Cromwell Gorge

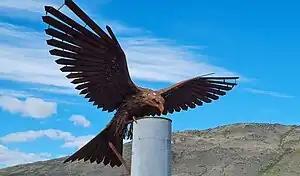
Kārearea (New Zealand Falcon) sculpture above Clyde Dam by artist Dan Kelly

In May 2021 the Lake Dustan Trail was opened through the Cromwell Gorge. Although it does not form part of the existing Otago Central Rail Trail, it is a purpose-built extension on the opposite true right side of the gorge, running along the foot of the Cairnmuir Mountains. The Lake Dustan Trail links Clyde and Cromwell, offering cyclists and walkers a Grade 23 (easyintermediate) route across bridges, switchbacks, cantilevered boardwalks pinned to sheer bluffs suspended above Lake Dunstan, or the gentle rolling vineyards of Bannockburn.